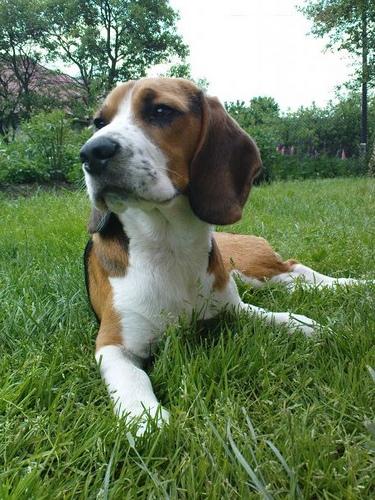
Breed: beagle